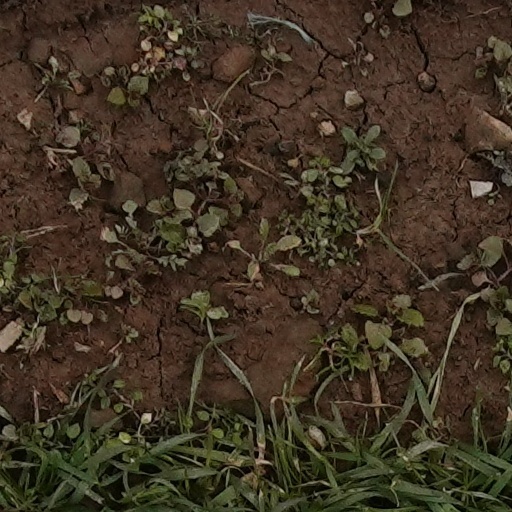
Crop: wheat